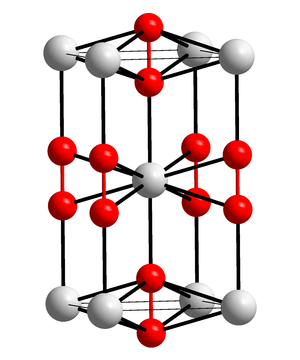
Le disiliciure de tungstène est un composé chimique de formule WSi₂. Il s'agit d'une céramique réfractaire semiconductrice de couleur bleu-gris, obtenue notamment en faisant réagir de l'hexafluorure de tungstène WF₆ avec du silane SiH₄, du dichlorosilane SiH₂Cl₂ ou du disilane Si₂H₆ :